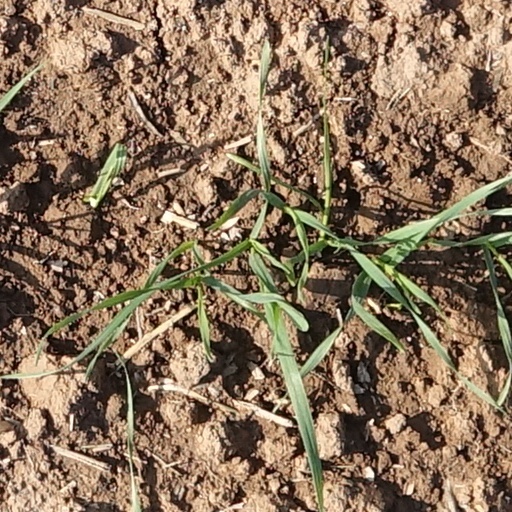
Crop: wheat